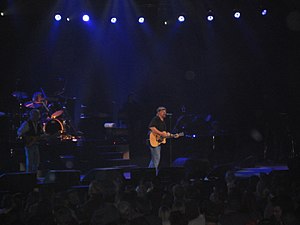
Bob Seger
Bob Seger
Robert Clark "Bob" Seger er en amerikansk rock singer-songwriter og sanger.